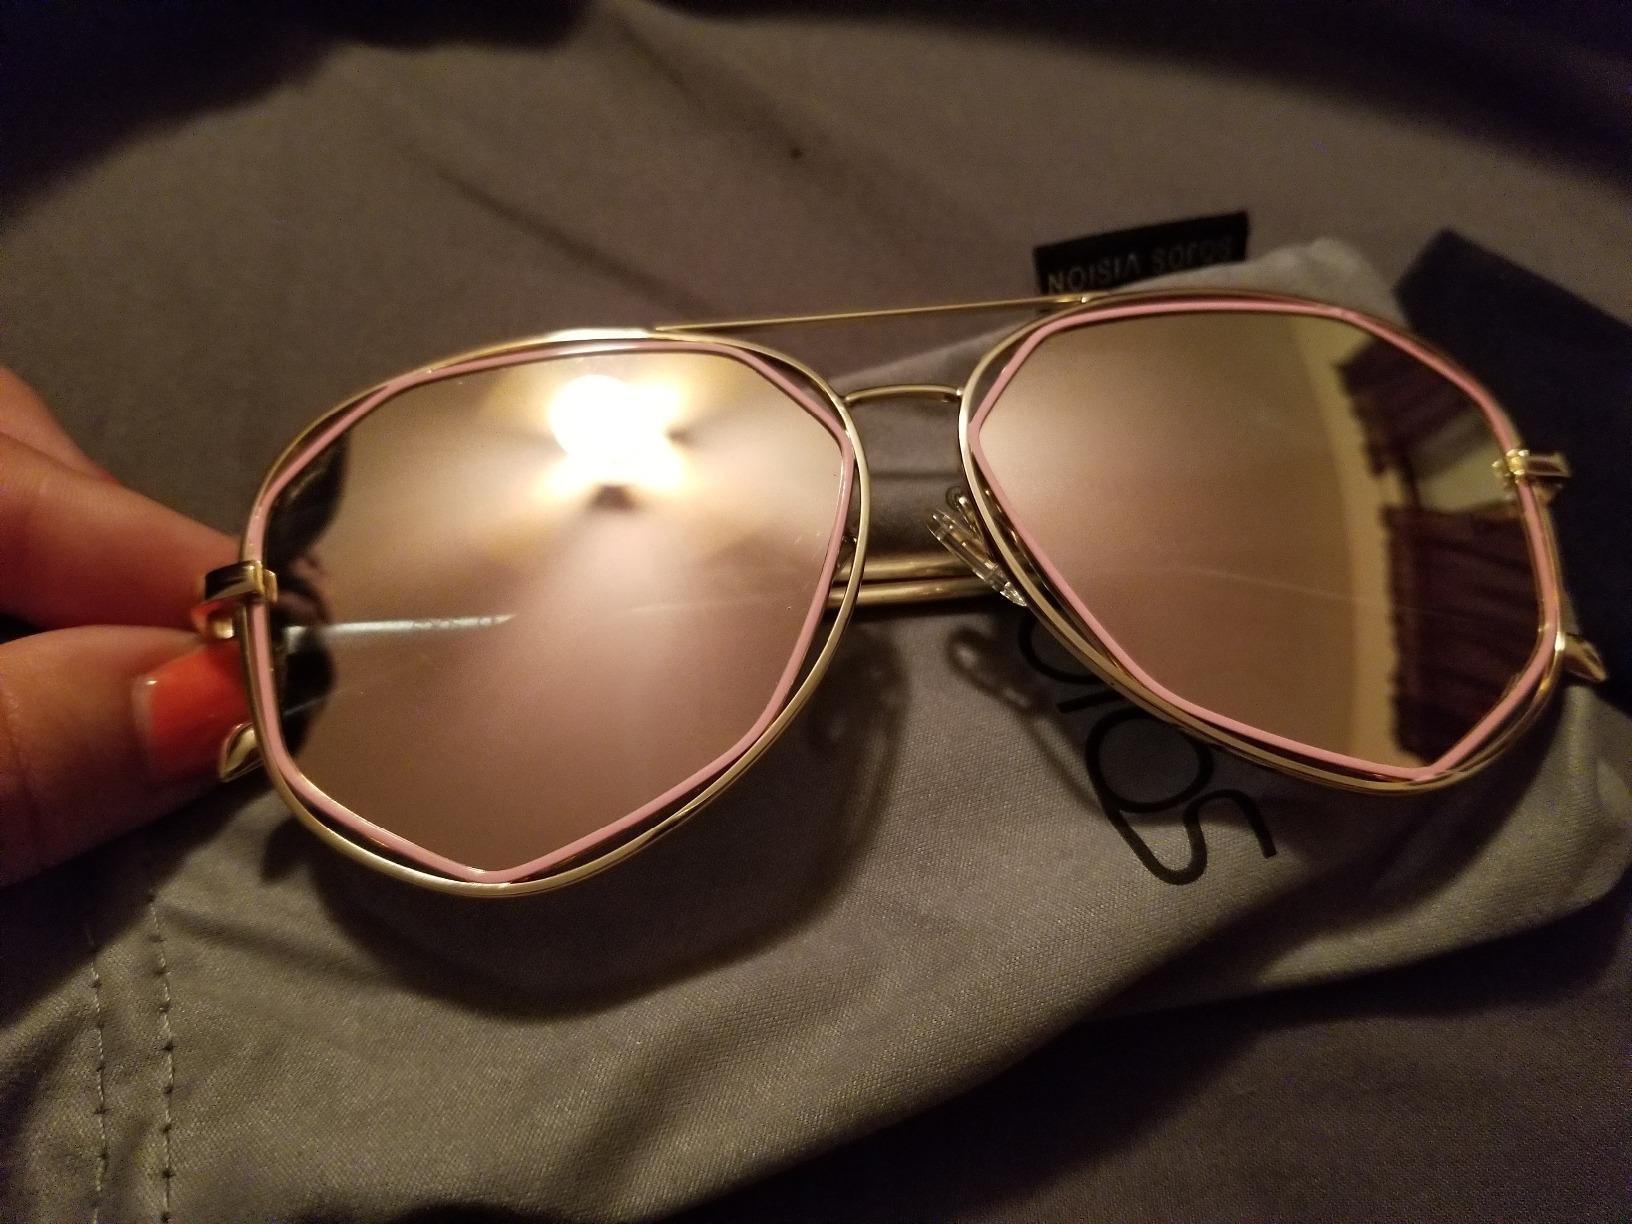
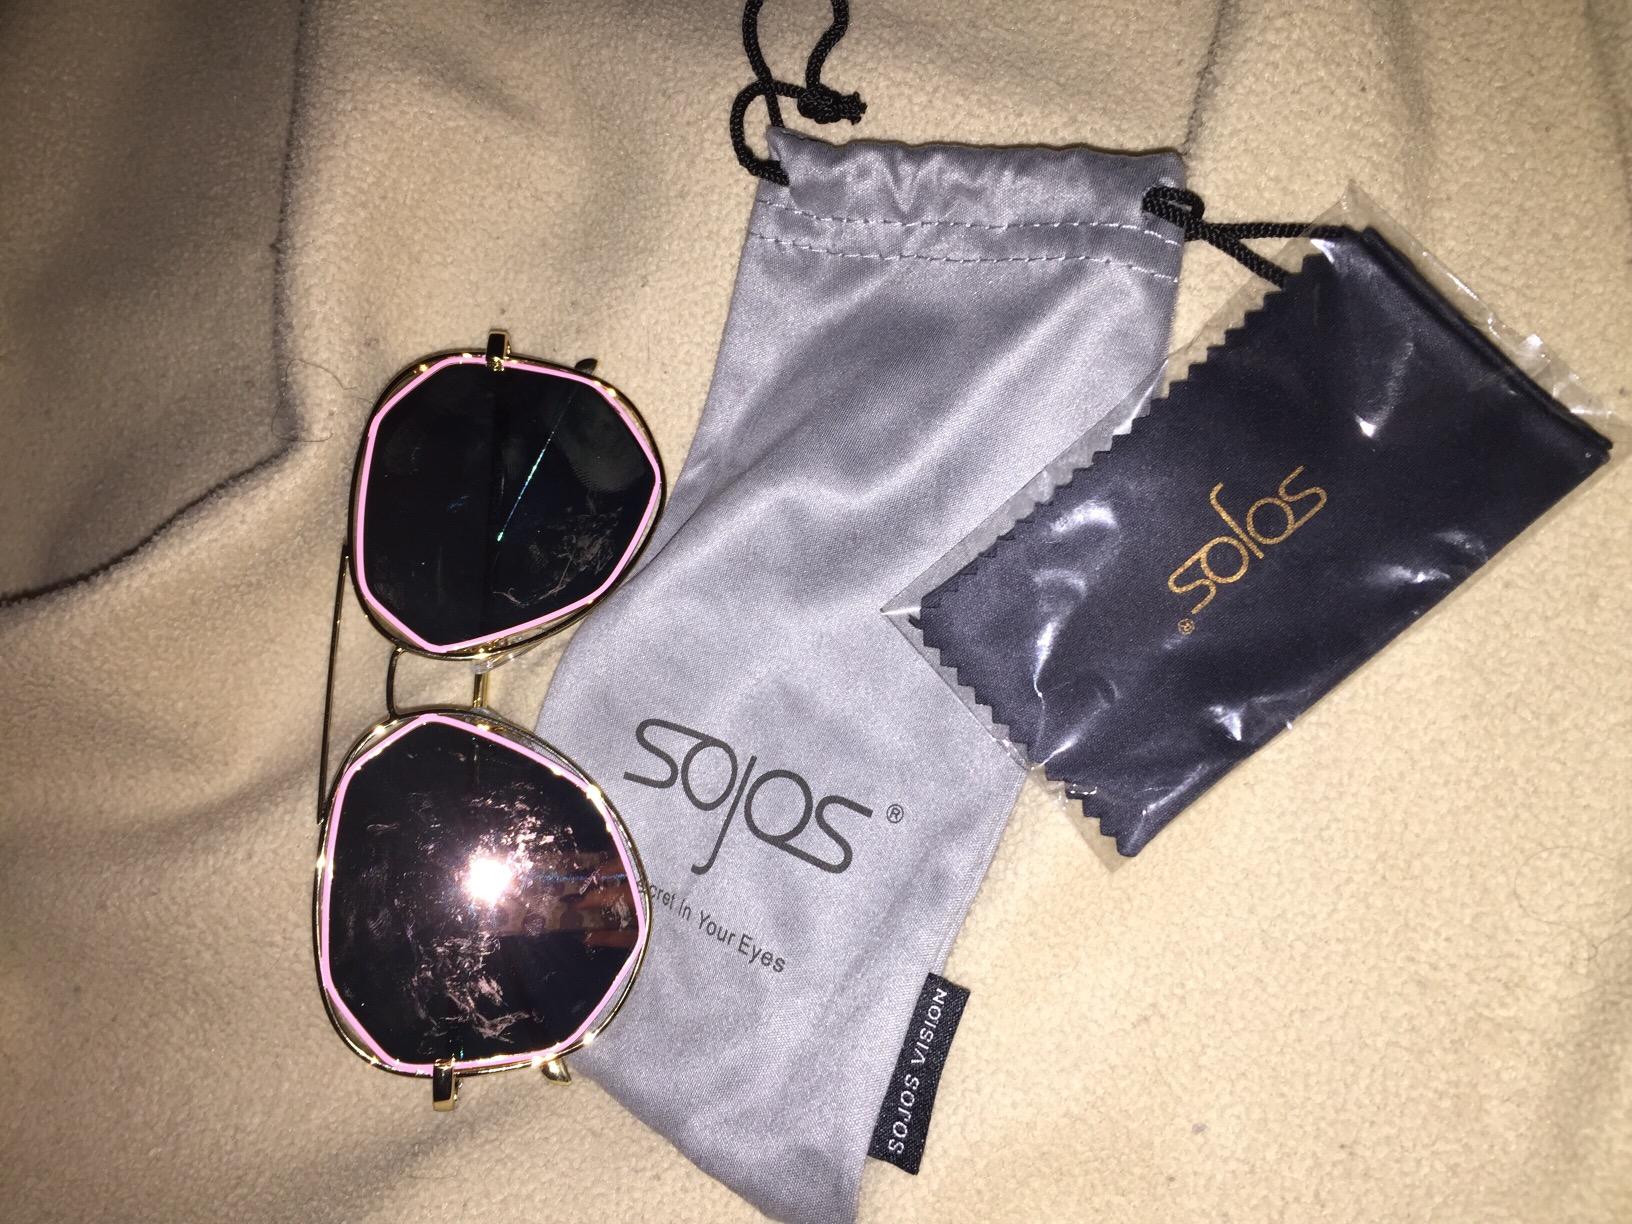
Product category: accessories_sunglasses
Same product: yes